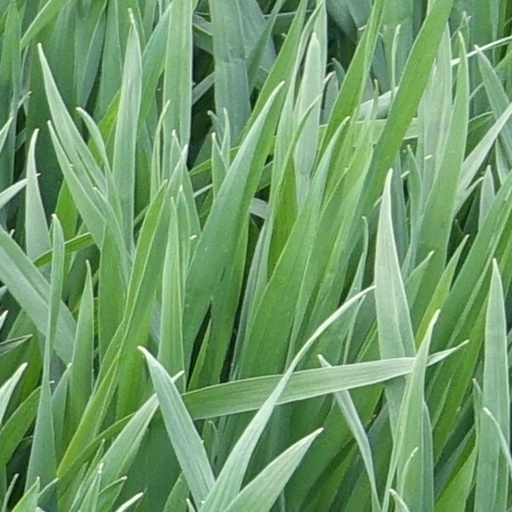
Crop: wheat